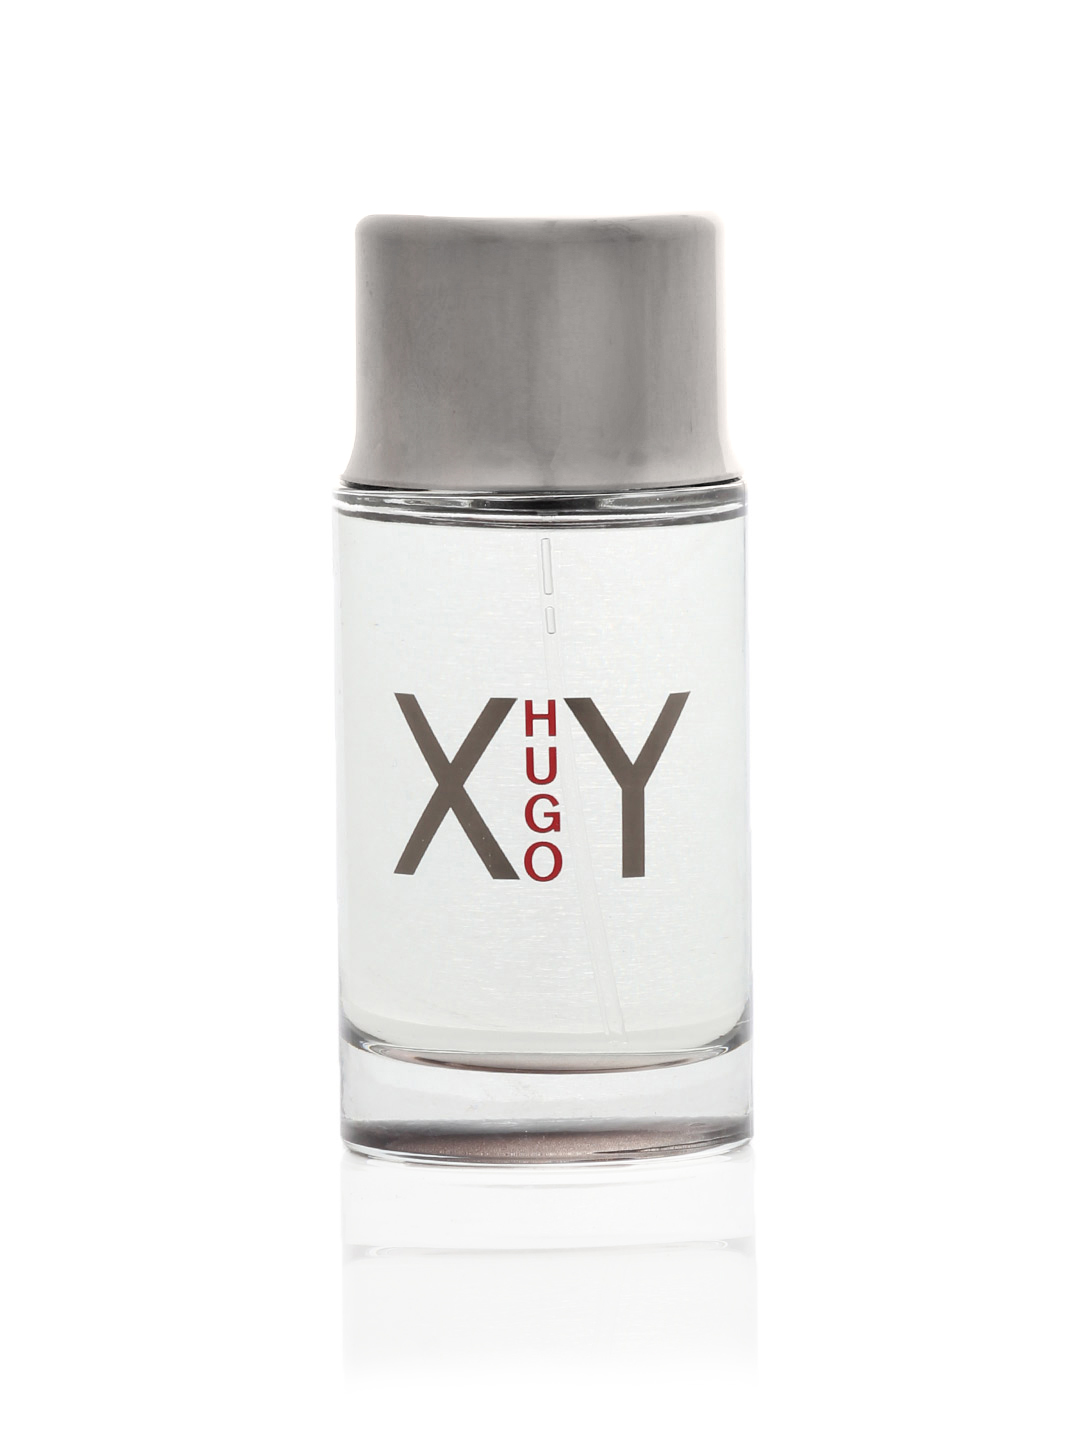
Hugo Boss Men XY Perfume
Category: Personal Care / Fragrance / Perfume and Body Mist
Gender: Men
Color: Grey
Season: Spring 2017
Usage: Casual